J.M. Aylor House

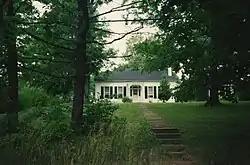

The J.M. Aylor House, at 2162 Petersburg Rd. in Hebron, Kentucky is a historic house listed on the National Register of Historic Places in 1989. The listing included two contributing buildings and a contributing structure.